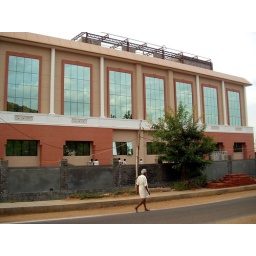
A new building nearing completion in TPKundram, Madurai.I learnt that it would house a technological concern.